Neil Young

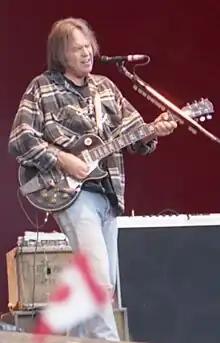

Young's next album, 1983's "Everybody's Rockin'", included several rockabilly covers and clocked in at less than 25 minutes in length. Young was backed by the Shocking Pinks for the supporting US tour. "Trans" (1982) had already drawn the ire of label head David Geffen for its lack of commercial appeal, and with "Everybody's Rockin" following seven months later, Geffen Records sued Young for making music "unrepresentative" of himself. The album was also notable as the first for which Young made commercial music videos – Tim Pope directed the videos for "Wonderin'" and "Cry, Cry, Cry". Also premiered in 1983, though little seen, was the long-gestating "Human Highway". Co-directed and co-written by Young, the eclectic comedy starred Young, Dean Stockwell, Russ Tamblyn, Dennis Hopper, David Blue, Sally Kirkland, Charlotte Stewart and members of Devo.